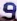
Number: 9